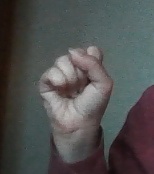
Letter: saad